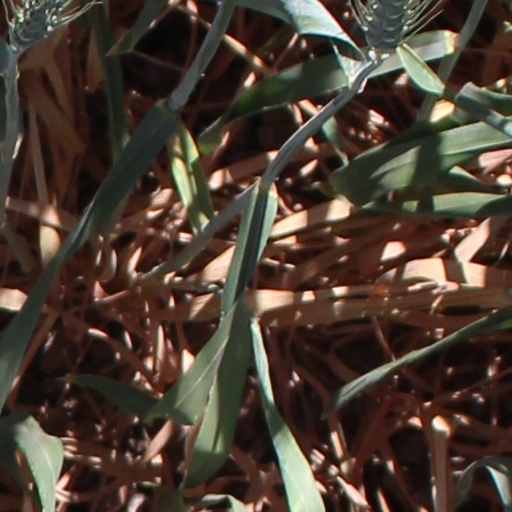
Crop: wheat